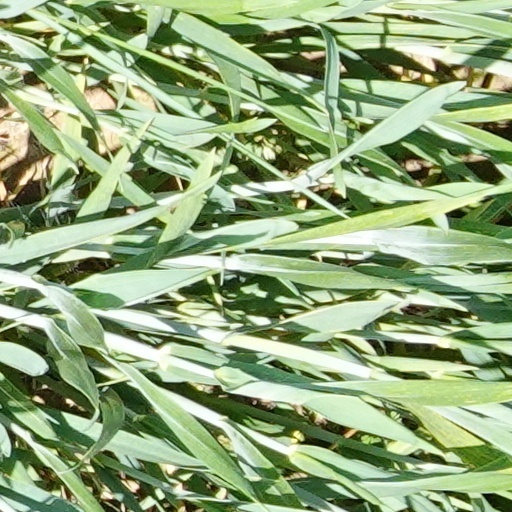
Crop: wheat